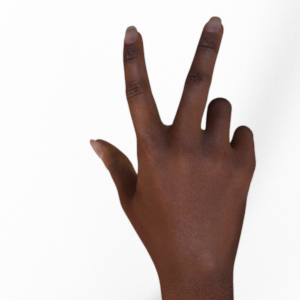
Label: scissors